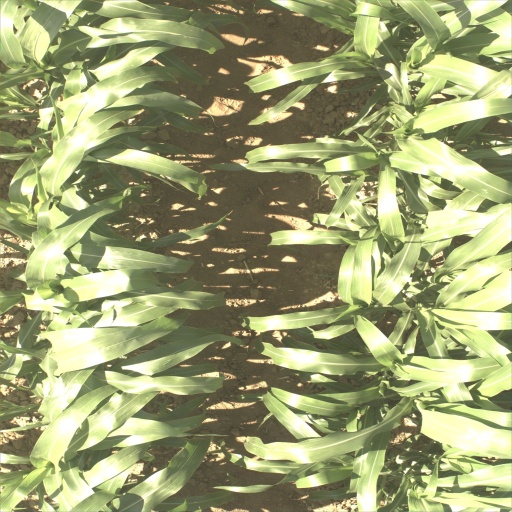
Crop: sorghum